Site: saxony
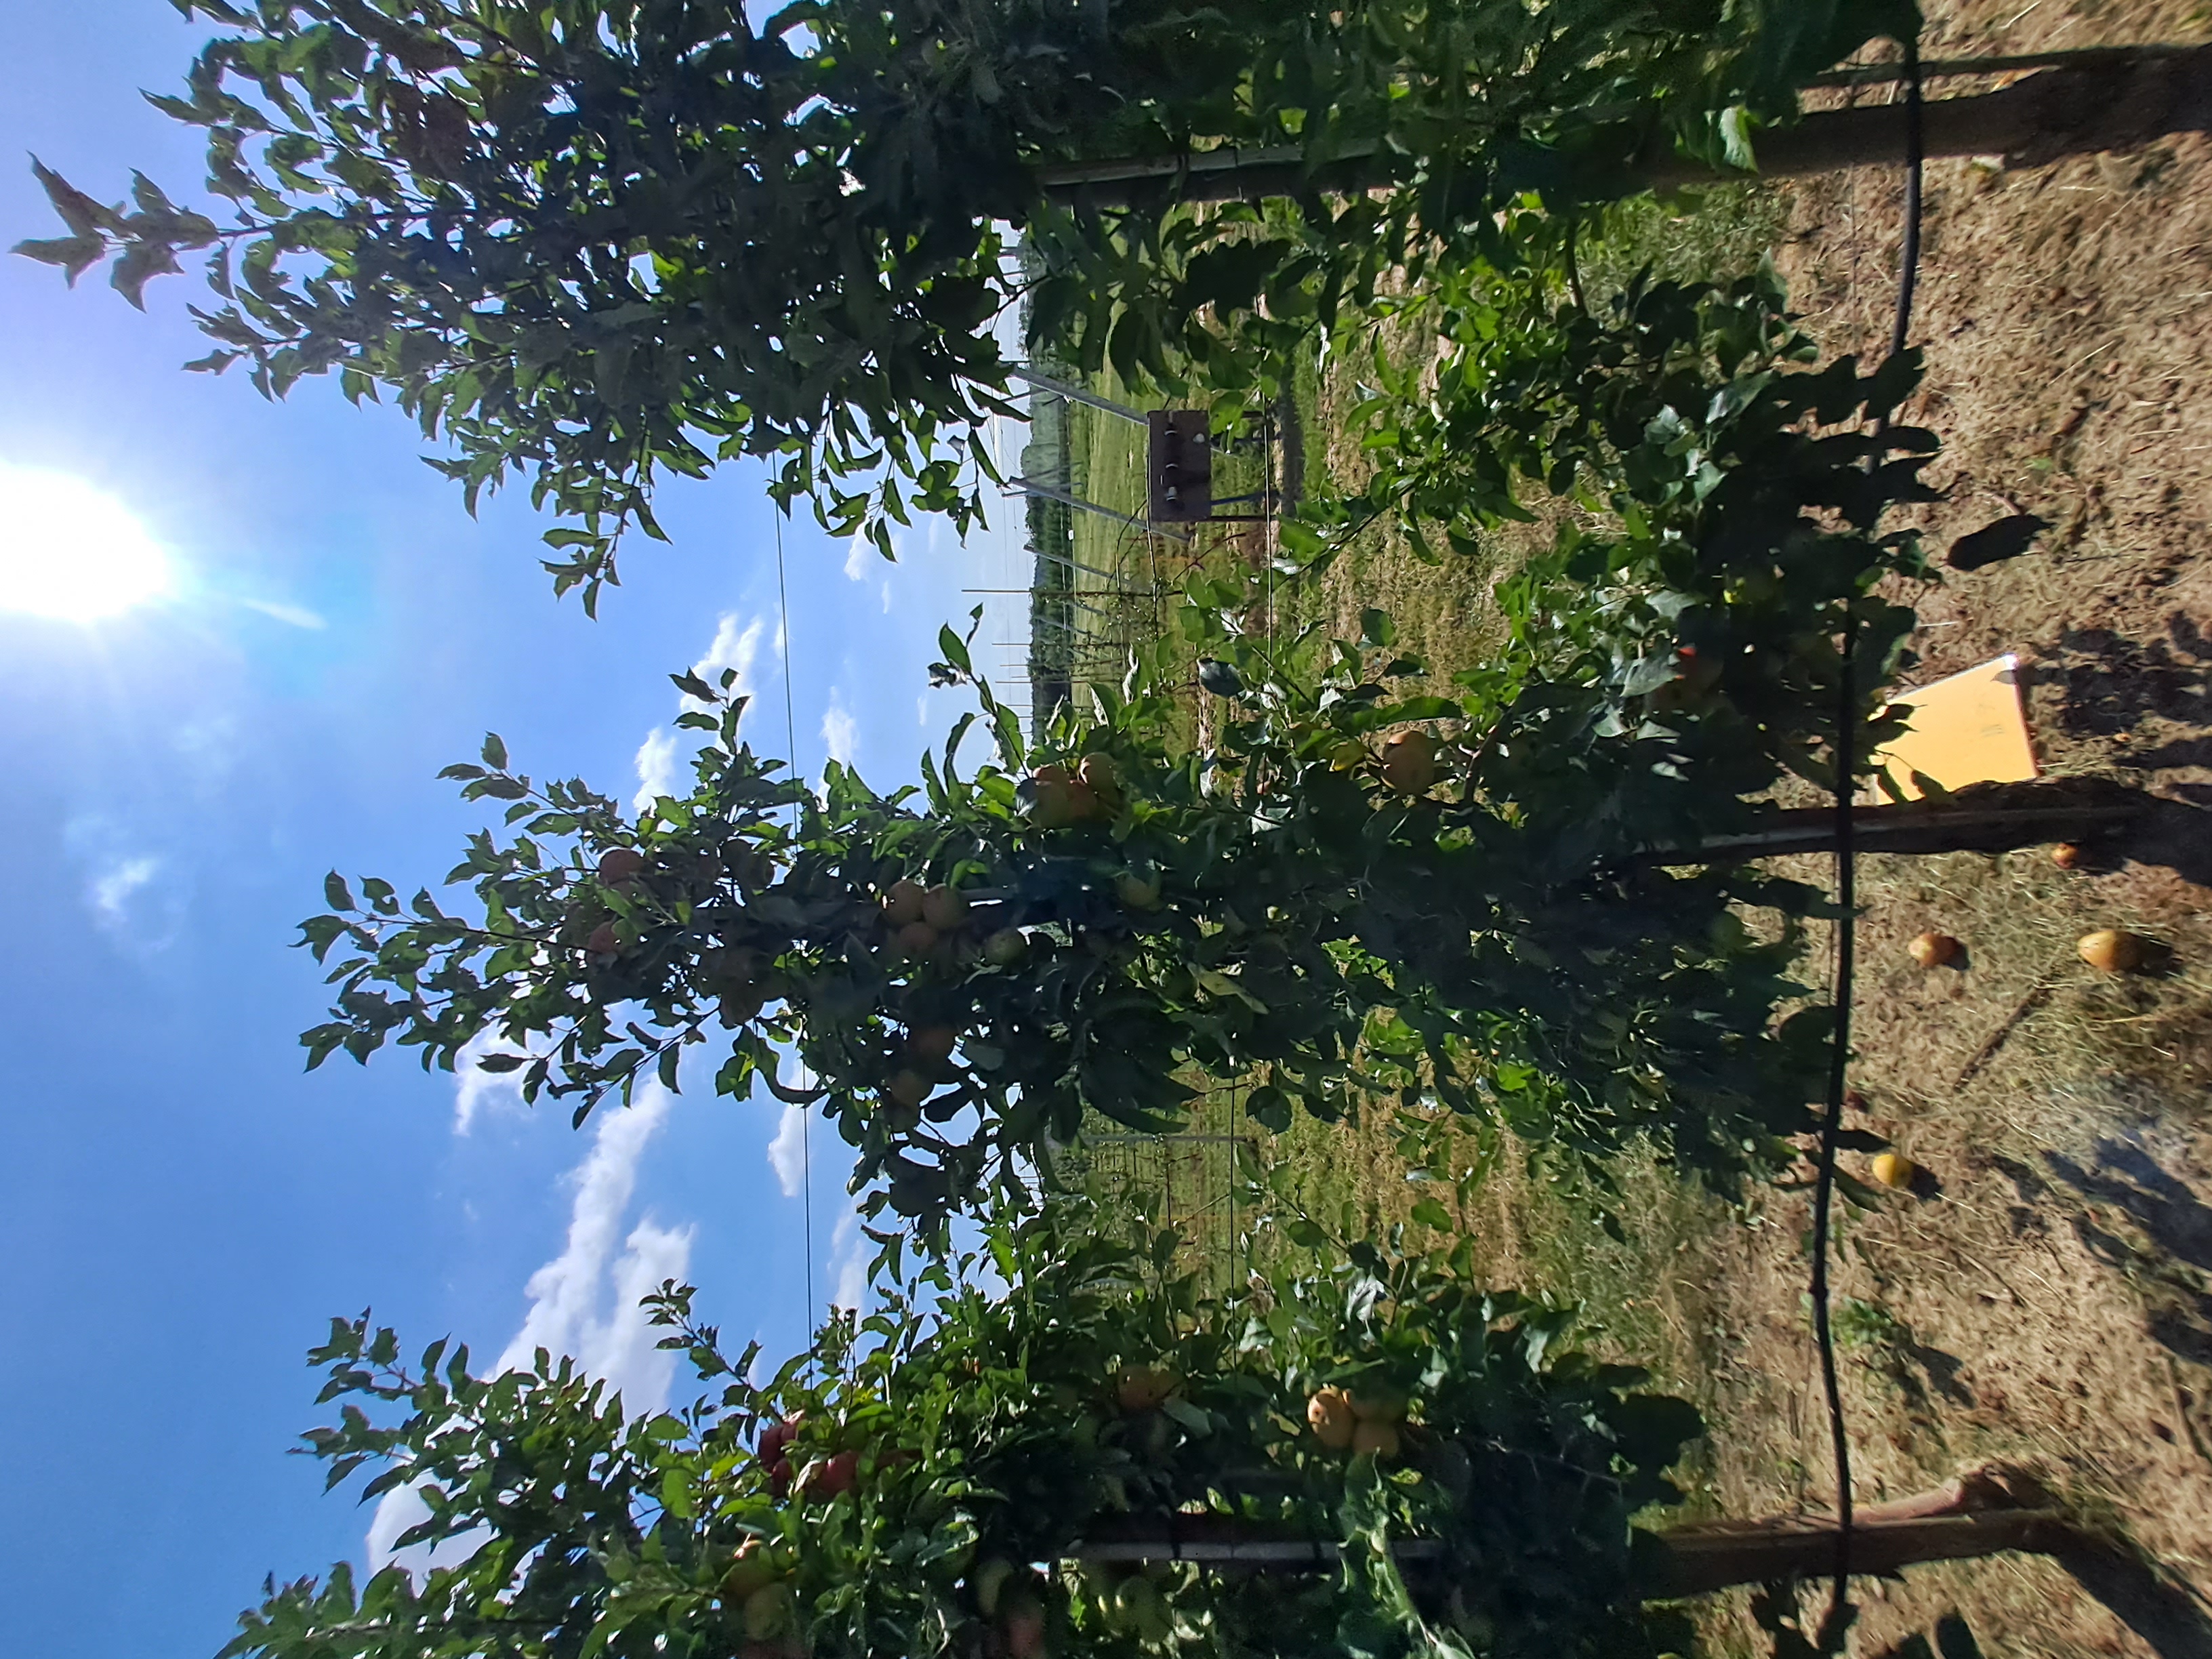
Growth stage (BBCH 81): Maturity of fruit and seed